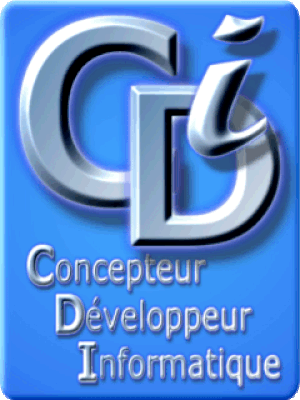
Logo du Titre Professionnel CDI - Concepteur Développeur Informatique
Le titre professionnel concepteur développeur informatique est une certification de niveau II du ministère chargé de l'Emploi. Ce titre peut être présenté à l'issue d'une formation de l'AFPA ou de tout autre organisme agréé par le Ministère chargé de l'Emploi comme l'AFPI. Il est également possible d'y accéder directement par la voie de la VAE.